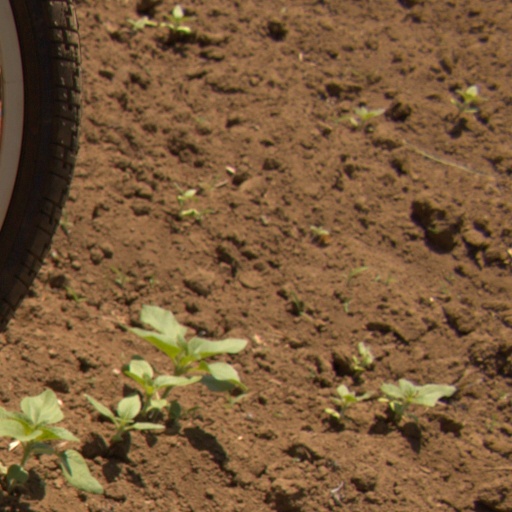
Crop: Jerusalem artichoke